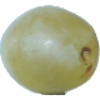
Label: Grape White 1